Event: Nepal Earthquake
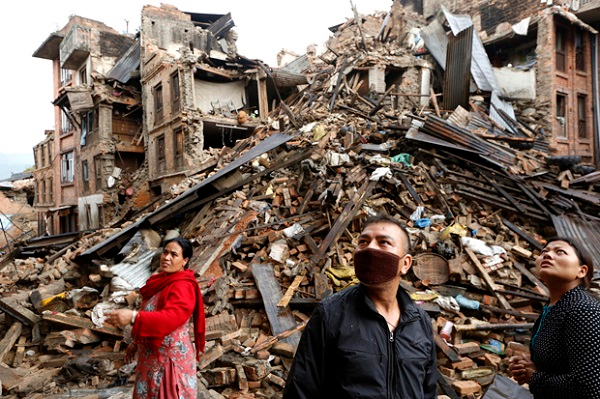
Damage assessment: damage